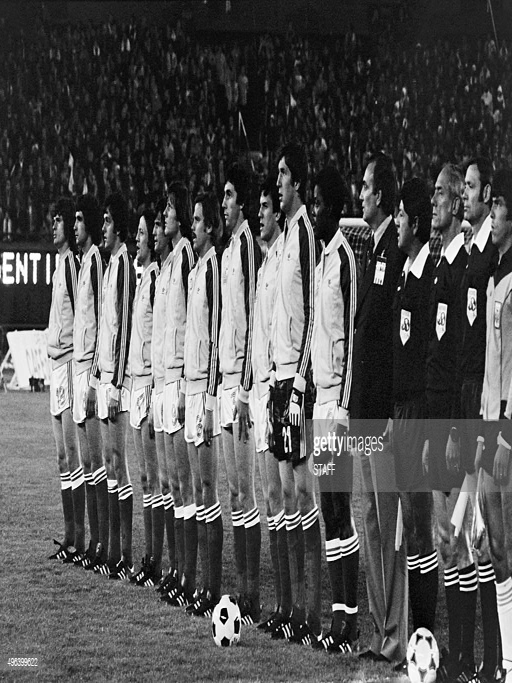
national team players and national team footballers poses during the match .